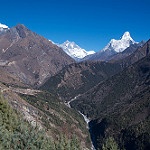
Label: mountain